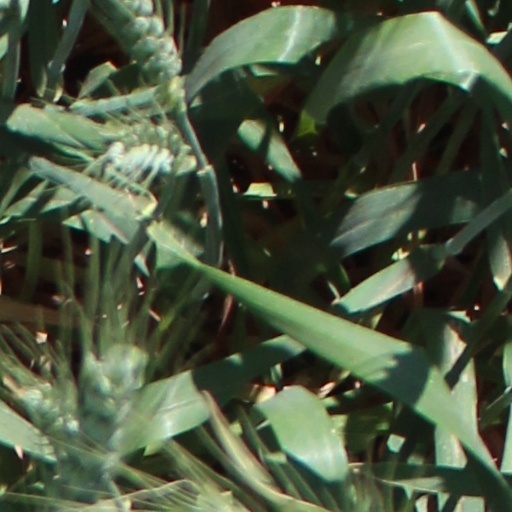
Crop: wheat